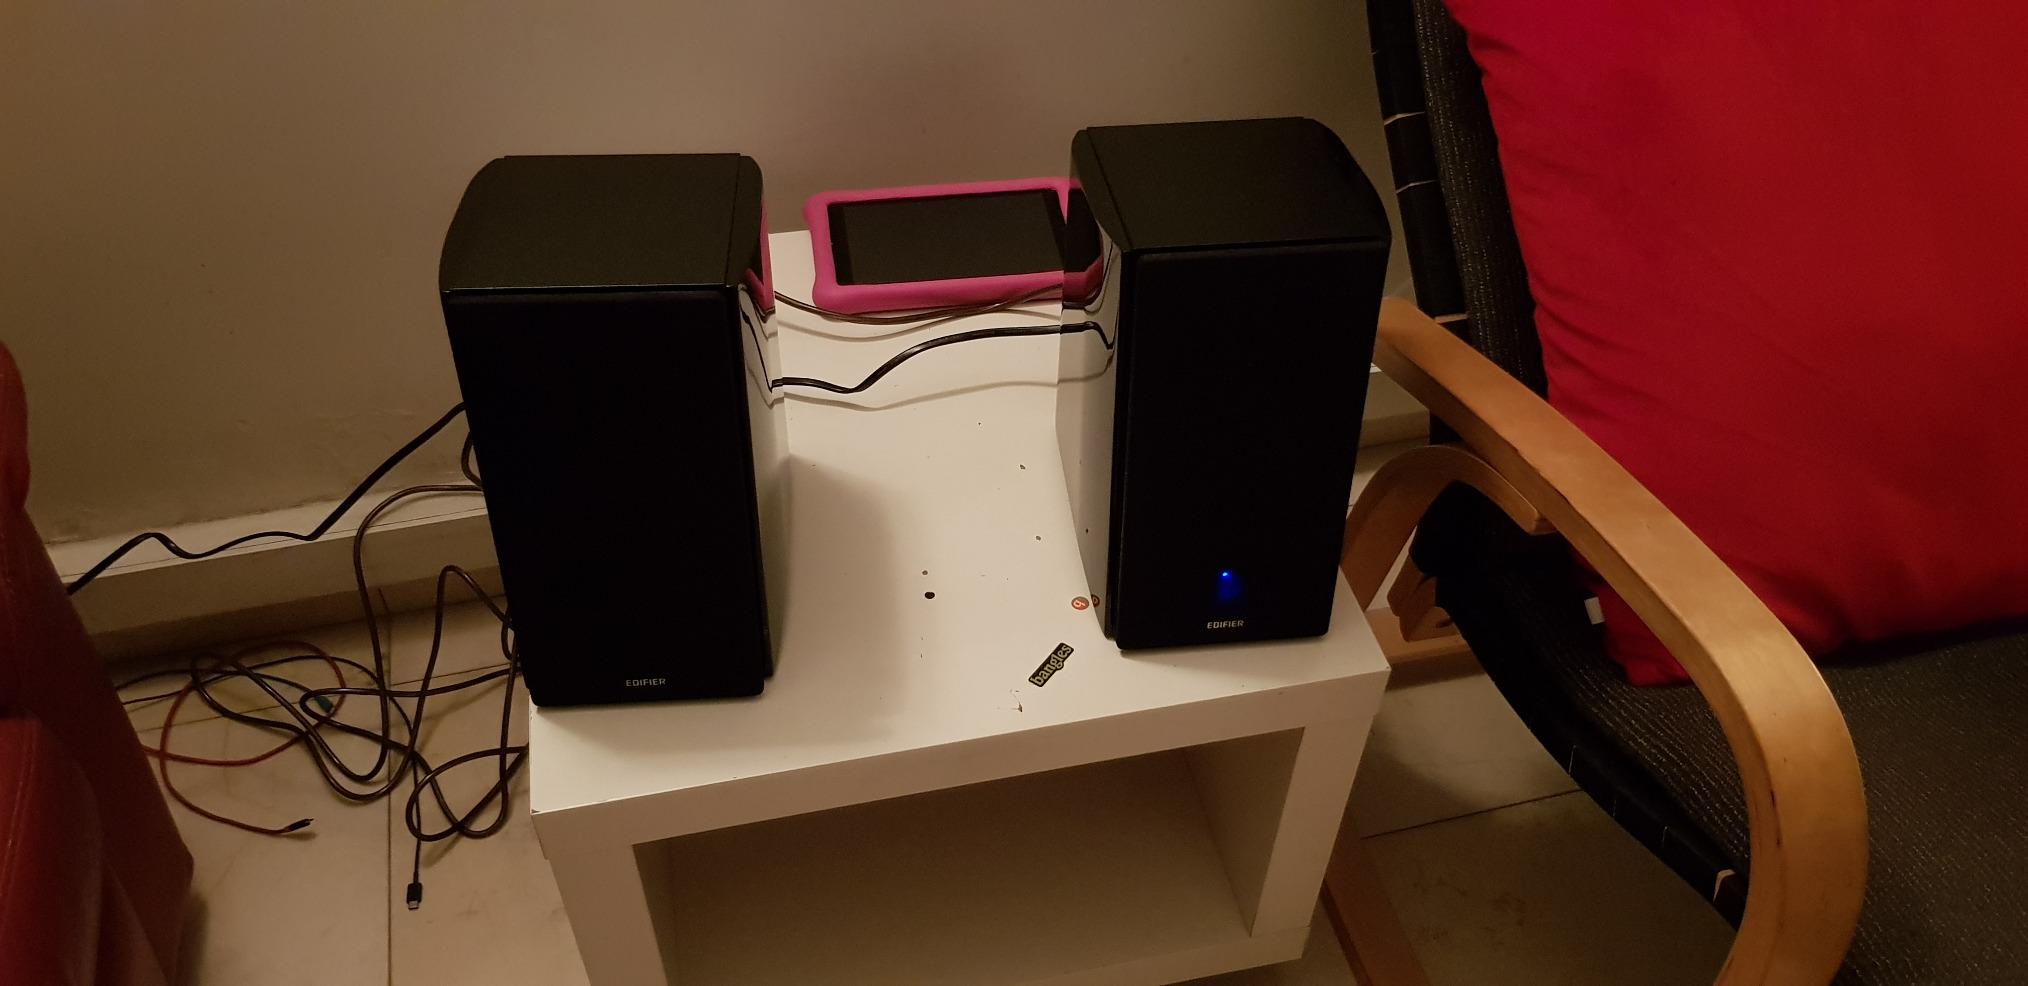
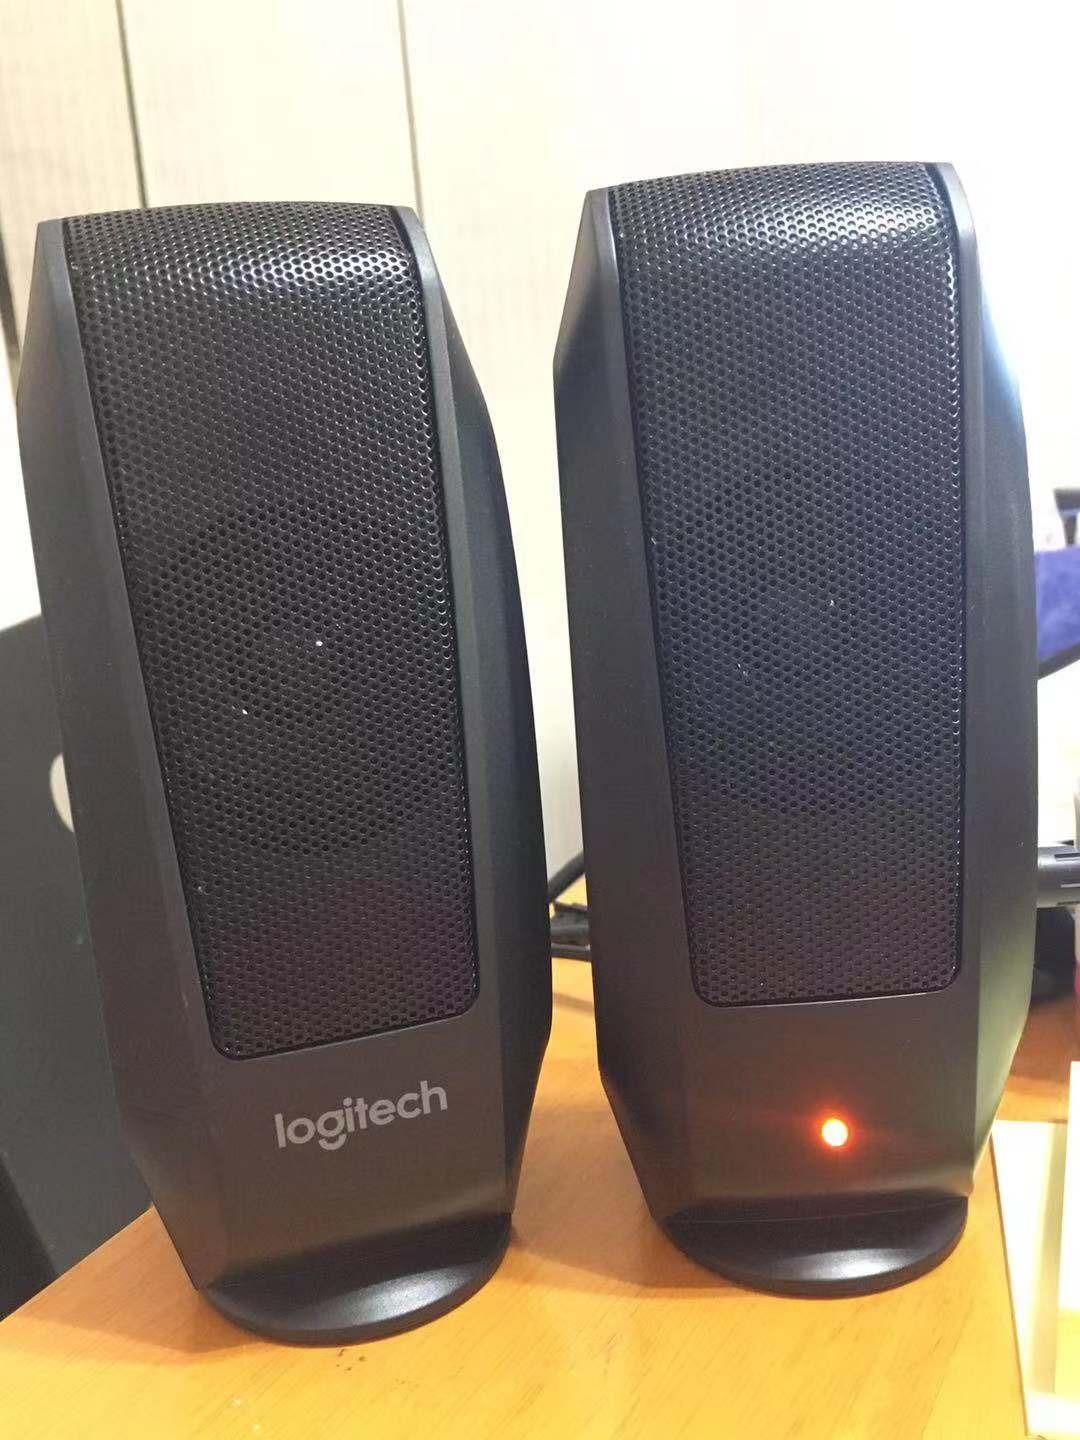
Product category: speaker
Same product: no